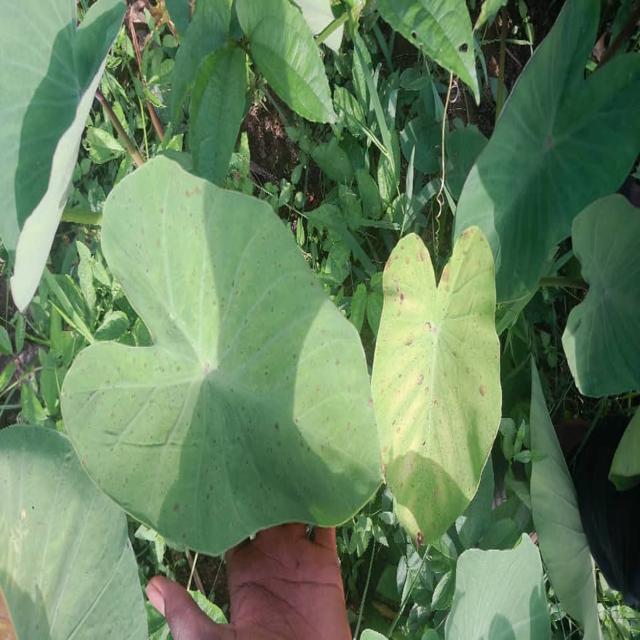
Label: Early_Blight